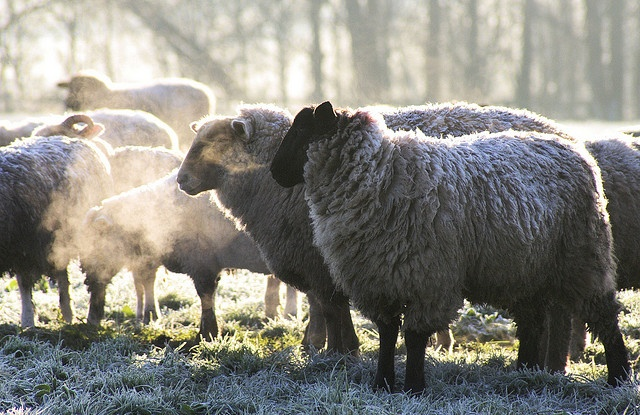
The herd of wholly sheep breath steam in the cold air.
A herd of sheep standing on top of a grass covered field.
A bunch of sheep standing around in a grassy area.
A flock of dirty sheep stands close together in the sun.
A herd of sheep in frosty winter grass.